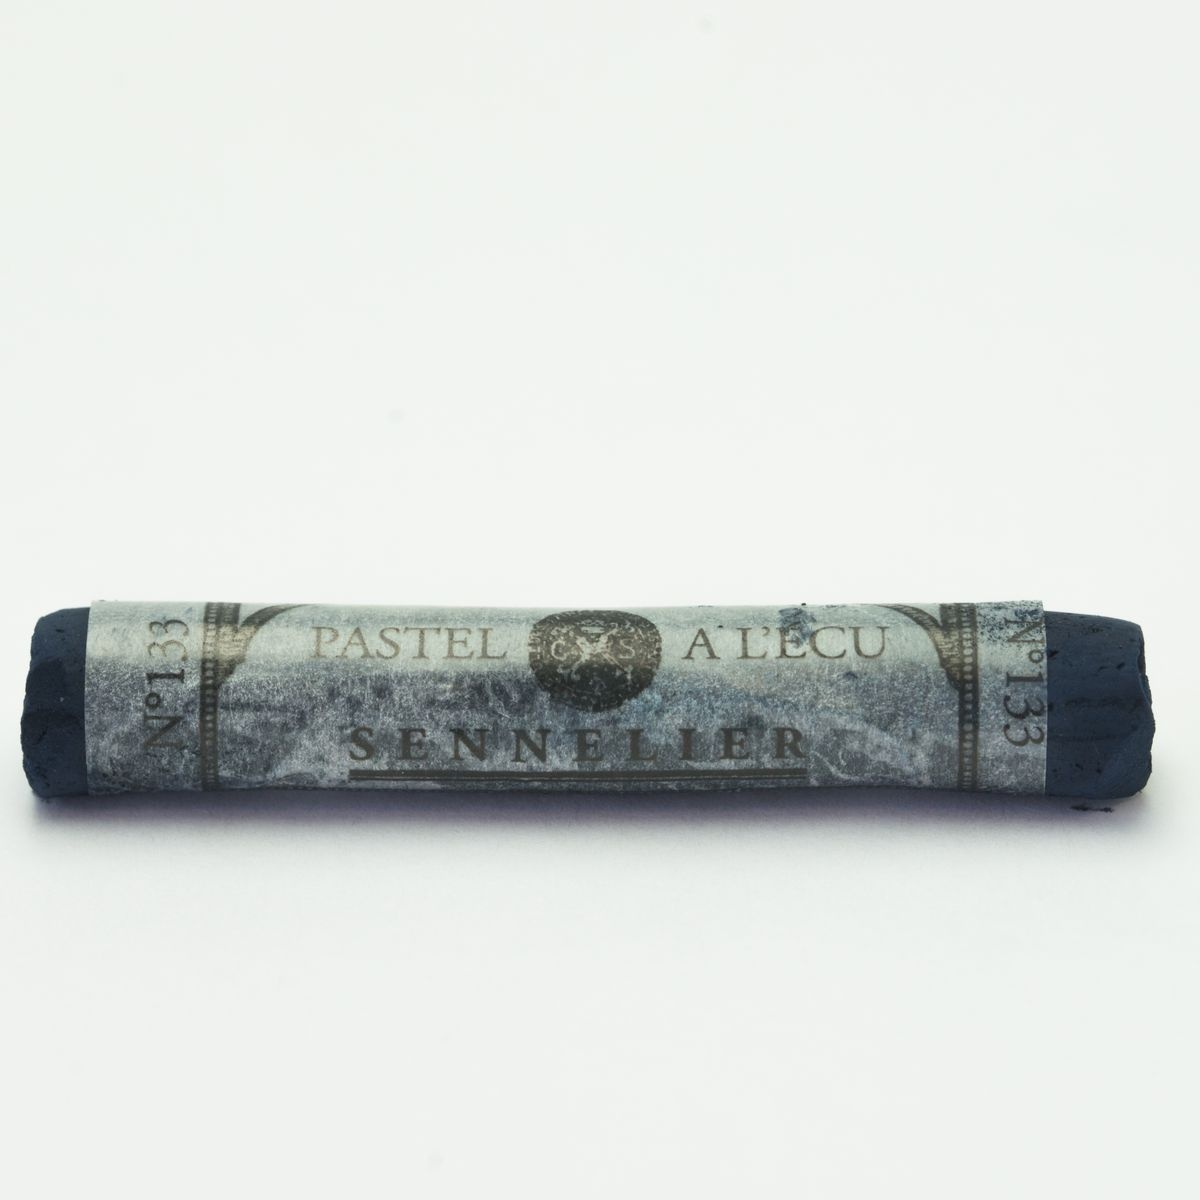
Pastel Seco Sennelier Extra Soft 133 Indigo
O pastel seco Extra Soft Sennelier é composto de pigmento puro de alta qualidade aterrado com um aglutinante transparente natural. A composição de alta qualidade dos pastéis Extra Soft Sennelier são resultado de um equilíbrio perfeito entre ligante e pigmento. Para tons de gradiente, quantidades crescentes de finos minerais são adicionados, tendendo para o branco. O brilho excepcional é o resultado do pigmento e dos finos minerais naturais descobertos por Sennelier em 1905 e que têm sido usados desde então. O processo de fabricação do pastel cilíndrico Sennelier não comprime a pasta e o pastel seca naturalmente ao ar livre.
Brand: Sennelier
Category: Office Supplies > Office Instruments > Writing & Drawing Instruments > Pastels